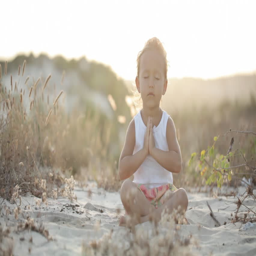
little cute girl meditates on the sand dunes at sunset with beautiful natural light